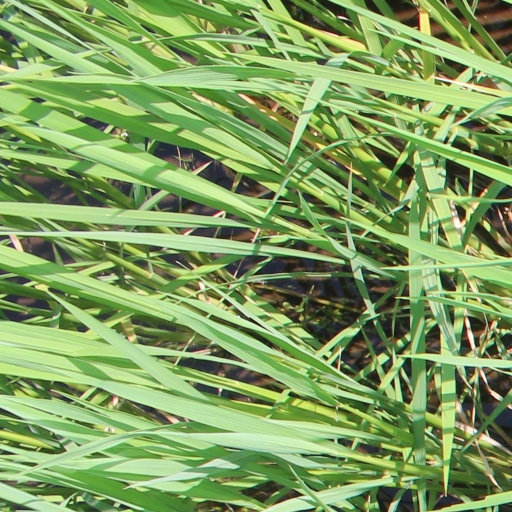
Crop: rice